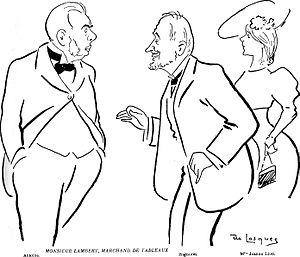
Clémence Jane Lion, née le 17 août 1876 à Paris 9ᵉ et morte le 24 décembre 1956 à Paris 17ᵉ, est une actrice de théâtre et de cinéma française, connue aussi comme Jeanne Léonnec à ses débuts au cinéma.
Henri-Daniel-Casimir-Paul Thouroude dit Daniel de Losques est un dessinateur et affichiste français né le 11 mars 1880 à Saint-Lô et tué en combat aérien au-dessus d’Harbouey le 9 août 1915.